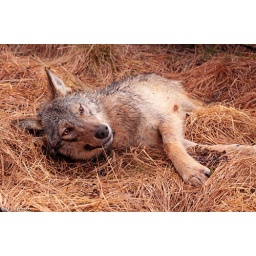
sedated male gray wolf Canis lupus named &amp;quot;Brin&amp;quot; during radiocollaring in Slovenia